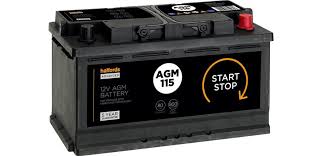
Waste category: battery